Stanisław Żytkowski

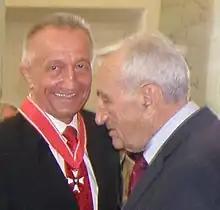
Żytkowski (left) in 2011

Stanisław Żytkowski (1 January 1948 – 16 September 2022) was a Polish lawyer and politician. A member of the Solidarity Citizens' Committee and later the Democratic Union, he served in the Senate of Poland from 1989 to 1991.